Habib Meftah Boushehri

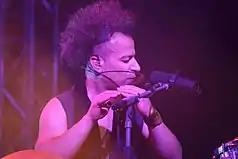
Habib Meftah at Rudolstadt-Festival 2019

Dom Dom is Habib Meftah's innovative instrument which is an instrument almost like Dammam but with only one side covered.